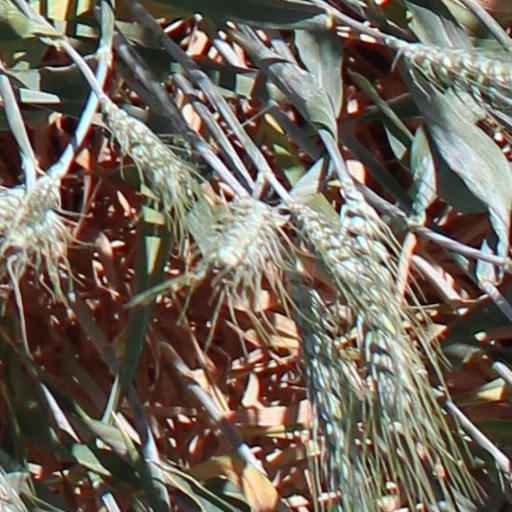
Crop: wheat